History of Finland

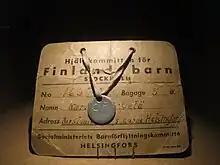
Identification document and tag of a Finnish war child

In the aftermath of the February Revolution in Russia, Finland received a new Senate, and a coalition Cabinet with the same power distribution as the Finnish Parliament. Based on the general election in 1916, the Social Democrats had a small majority, and the Social Democrat Oskari Tokoi became prime minister. The new Senate was willing to cooperate with the Provisional government of Russia, but no agreement was reached. Finland considered the personal union with Russia to be over after the dethroning of the Tsar—although the Finns had "de facto" recognized the Provisional government as the Tsar's successor by accepting its authority to appoint a new Governor General and Senate. They expected the Tsar's authority to be transferred to Finland's Parliament, which the Provisional government refused, suggesting instead that the question should be settled by the Russian Constituent Assembly.